Sana ay Ikaw na Nga (2012 TV series)

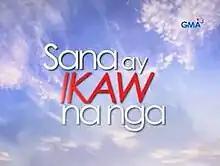
Title card

( / international title: "It Might Be You") is a Philippine television drama romance series broadcast by GMA Network. The series is a remake of a 2001 Philippine television drama series of the same title. Directed by Roderick Lindayag, it stars Mikael Daez and Andrea Torres. It premiered on September 3, 2012 on the network's Afternoon Prime line up. The series concluded on February 8, 2013 with a total of 115 episodes.